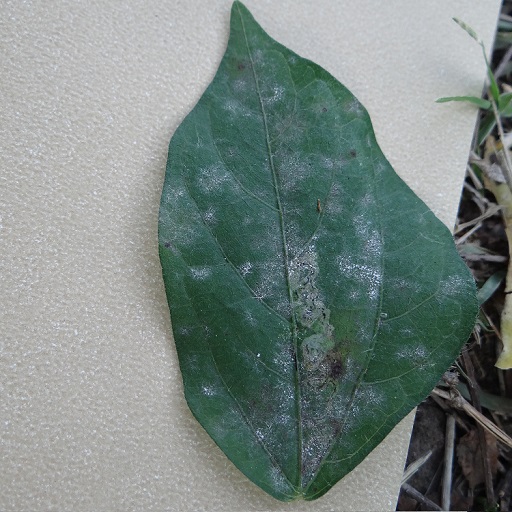
Label: Powdery Mildew